Paul Nagymartoni

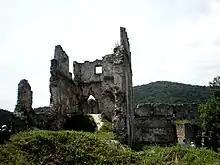
Beside his term as Judge royal, Paul Nagymartoni also served as castellan of Beszterce Castle (today Považský hrad in Slovakia) for more than twenty years

Altogether 3000 documents were preserved, which related to the judicial activity of Nagymartoni and his professional staff. Most of the times, Nagymartoni judged in lawsuits between nobles, in addition to cases of dominations. Occasionally, he was also involved in ecclesiastical affairs, when the ownership rights of church lands were disputed between two church entities. For instance, his court discussed the conflict over the "tithe" between the Abbey Pannonhalma and the Diocese of Veszprém in 1341, which legitimacy was questioned and contested by the latter's lawyers. In response, Nagymartoni stated that these issues ""de facto" fall under his competence". He also made decisions in lawsuits, where serfs were involved, but in decreasing numbers, as the rights of landlords gradually expanded in the era. The Banate of Slavonia was excluded from Nagymartoni's territorial jurisdiction according to the contemporary documents. However, Požega County, which laid on the border between Slavonia and Macsó, belonged to the competence of the Judge royal. Since 1340, Transylvania returned to the jurisdiction of the Judge royal after sixteen years, excluding some special administrative units in the province (e.g. Szolnok County). During Nagymartoni's tenure, the Banate of Severin also enjoyed the privilege of own judicial authority. Historian Tibor Almási demonstrated the diverse practice of his judicial activity through the text of a single diploma issued in June 1332, which narrated a lawsuit between John Cselenfi (and his brothers) and the Edelényi family regarding two lands belonged to the largely abandoned Borsod Castle prior to that.